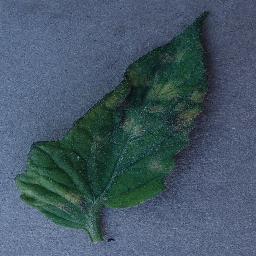
Label: Tomato___Leaf_Mold